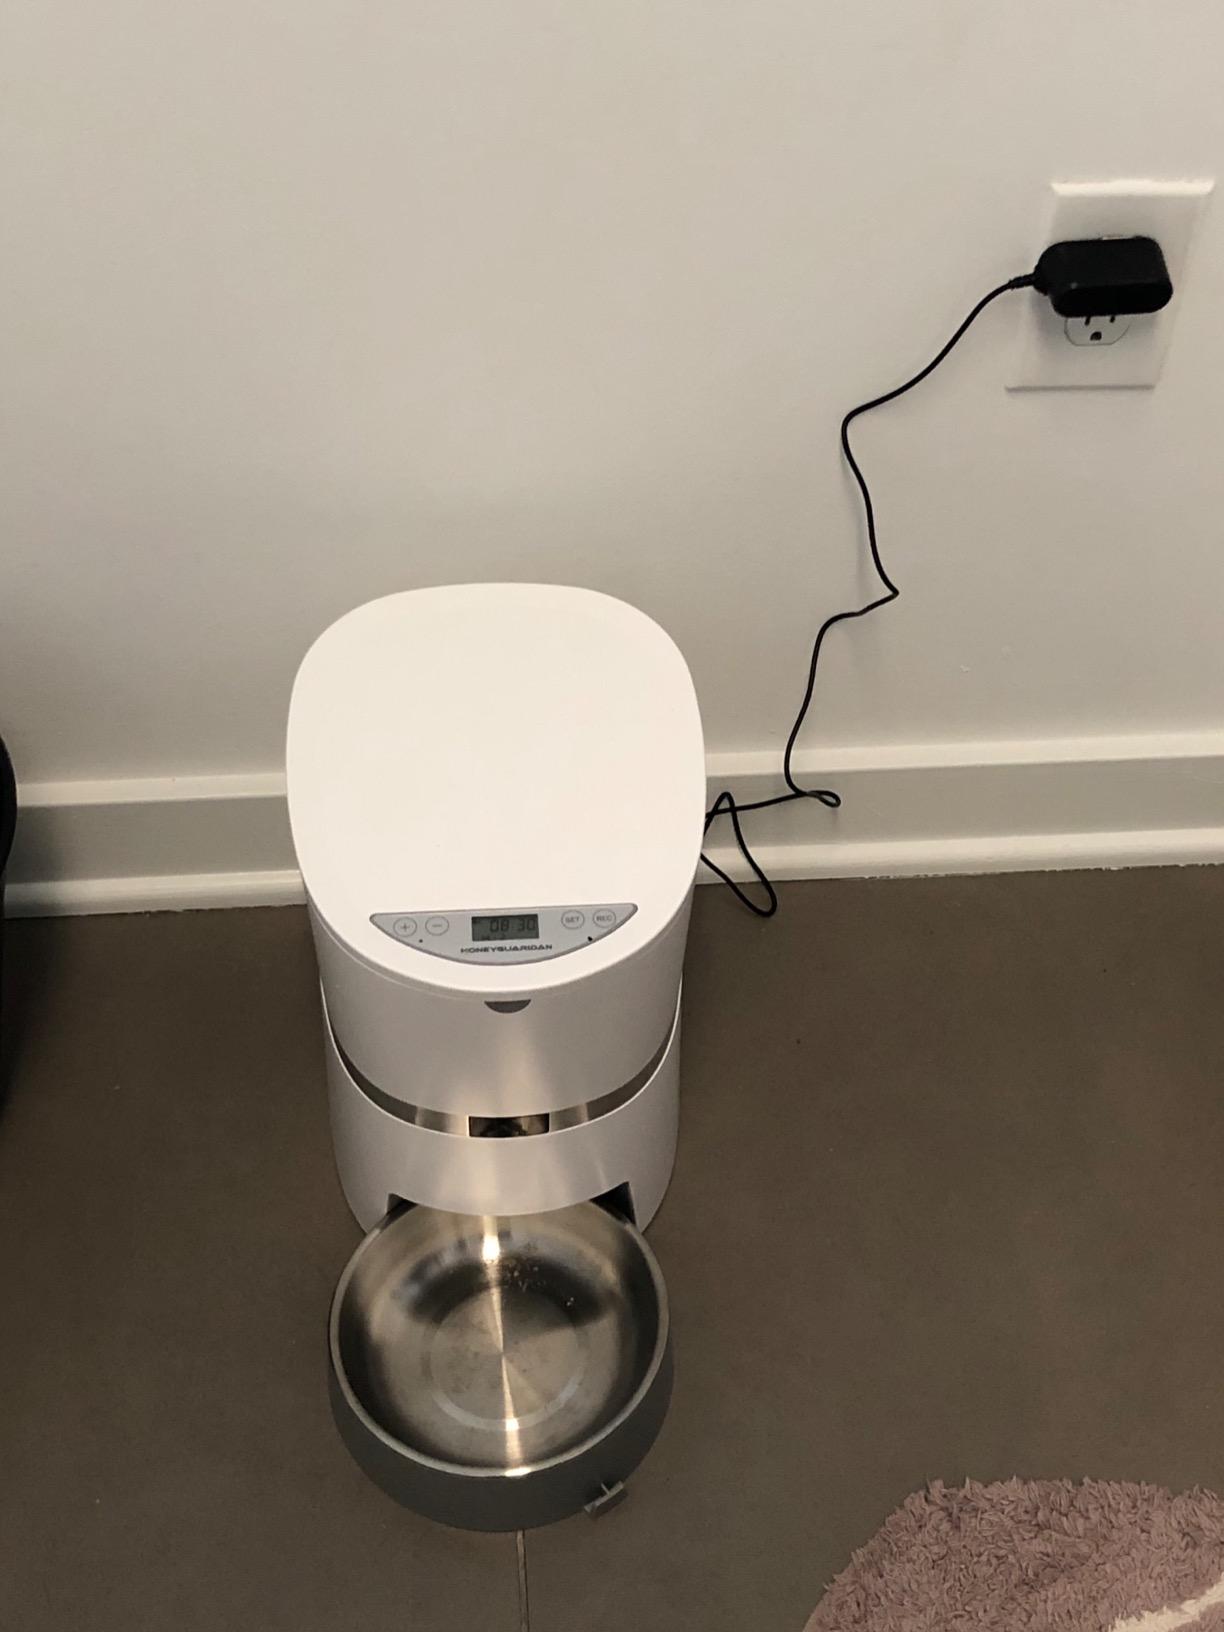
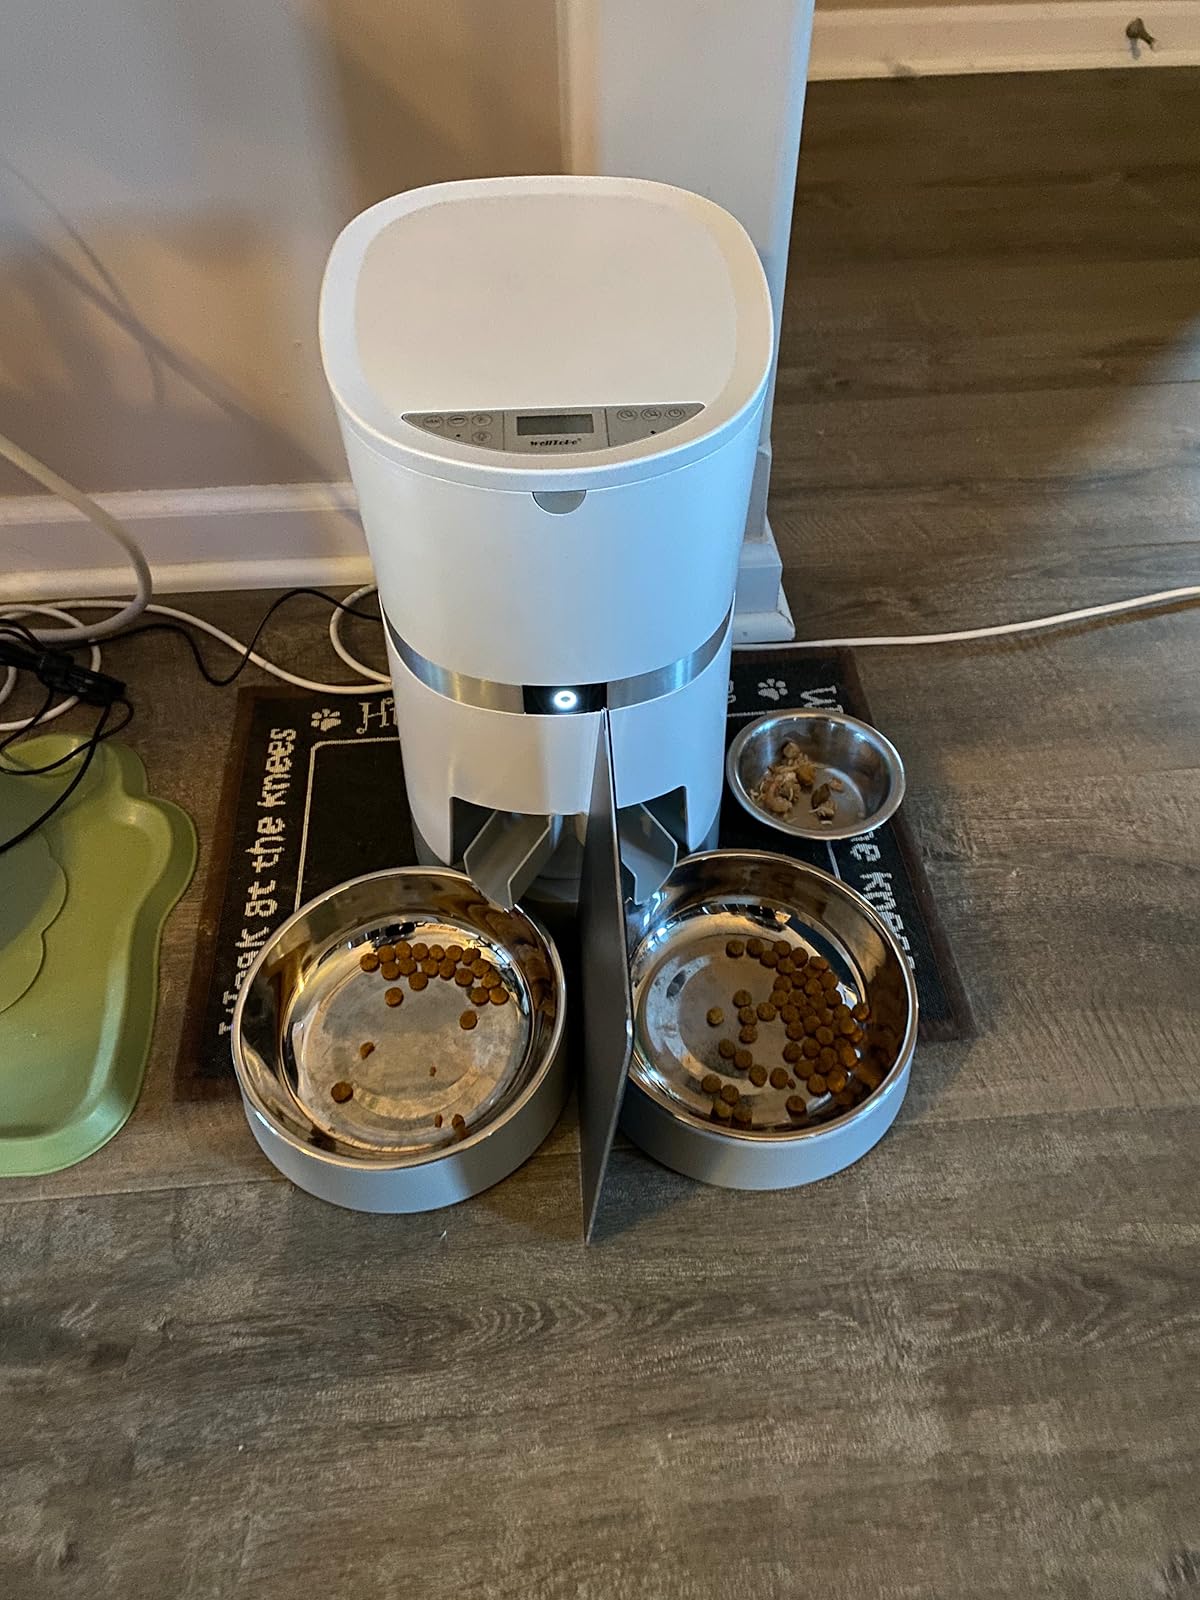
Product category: items_feeder
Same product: no